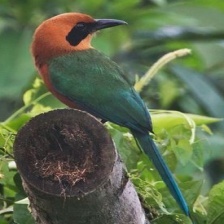
Species: RUFUOS MOTMOT
Scientific name: BARYPHTHENGUS MARTII